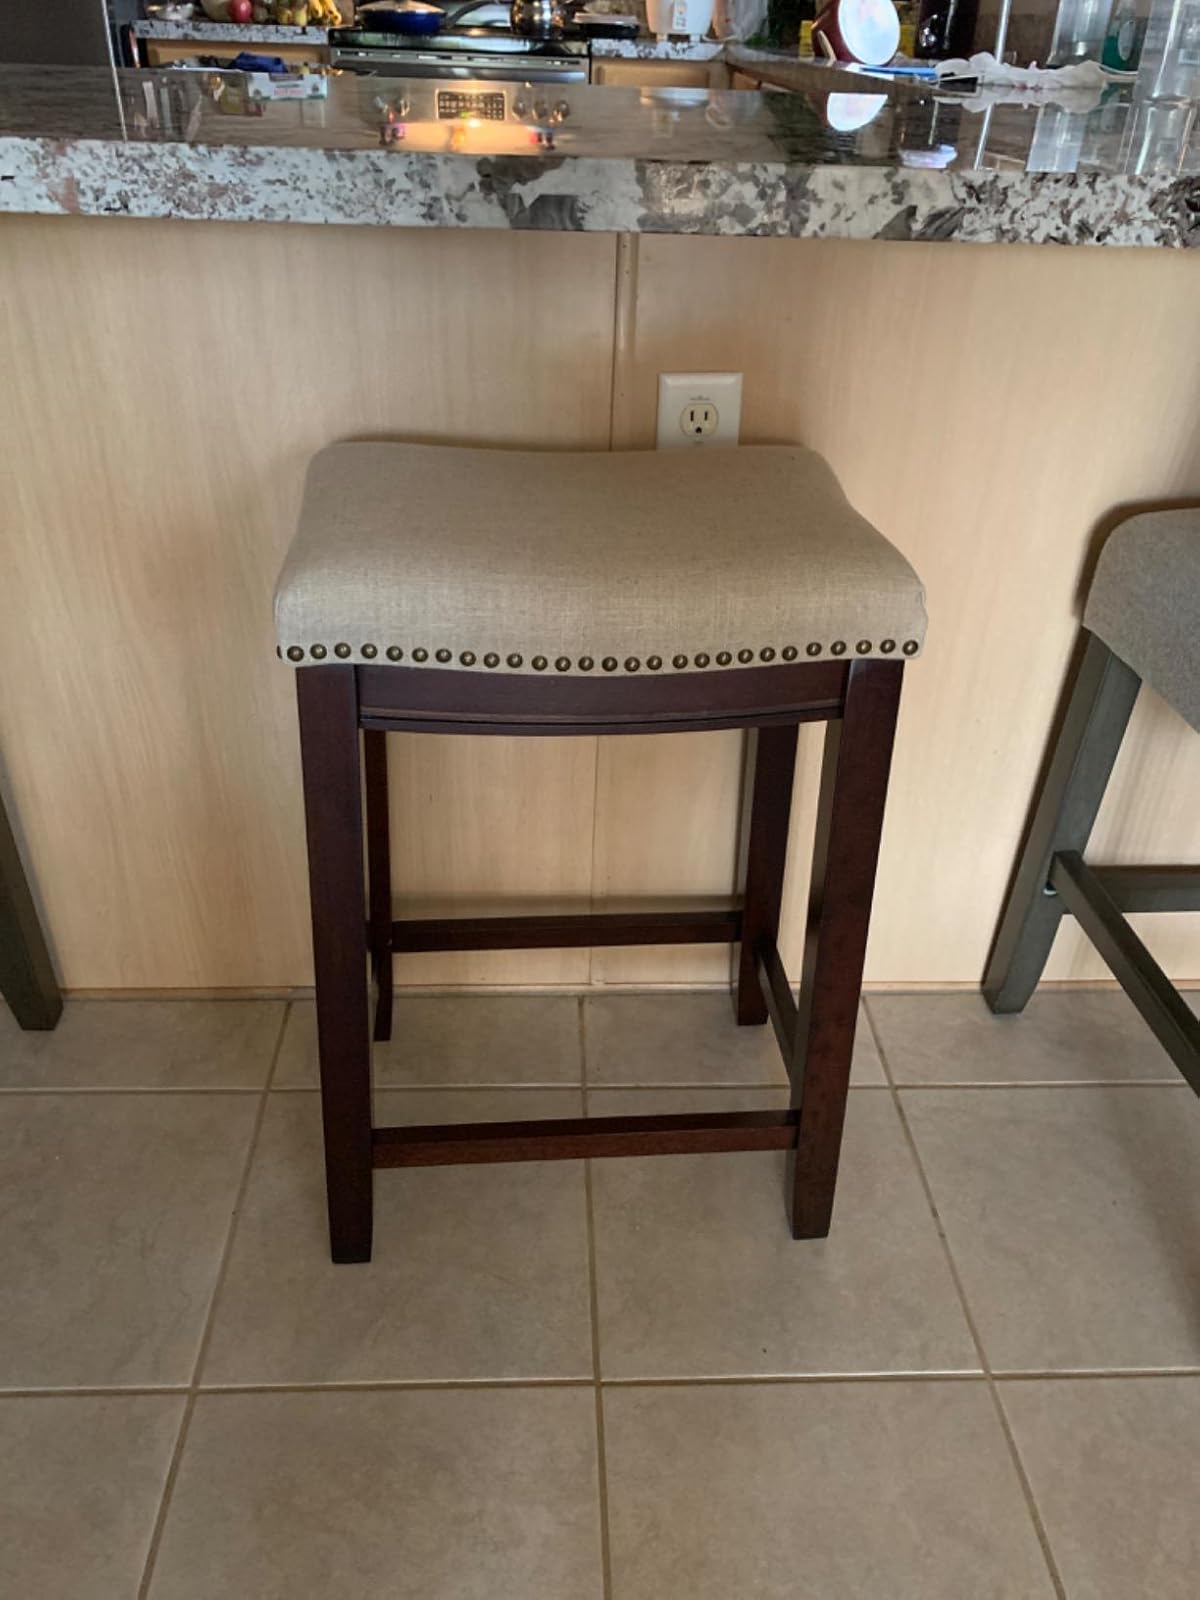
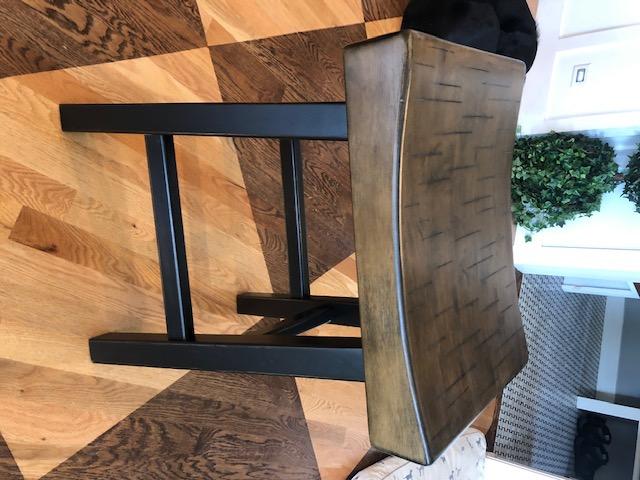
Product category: stool
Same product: no